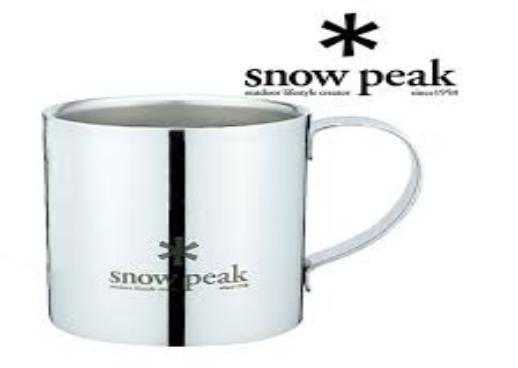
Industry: Sports